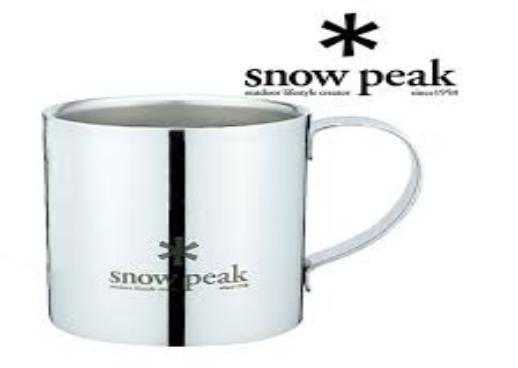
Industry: Sports